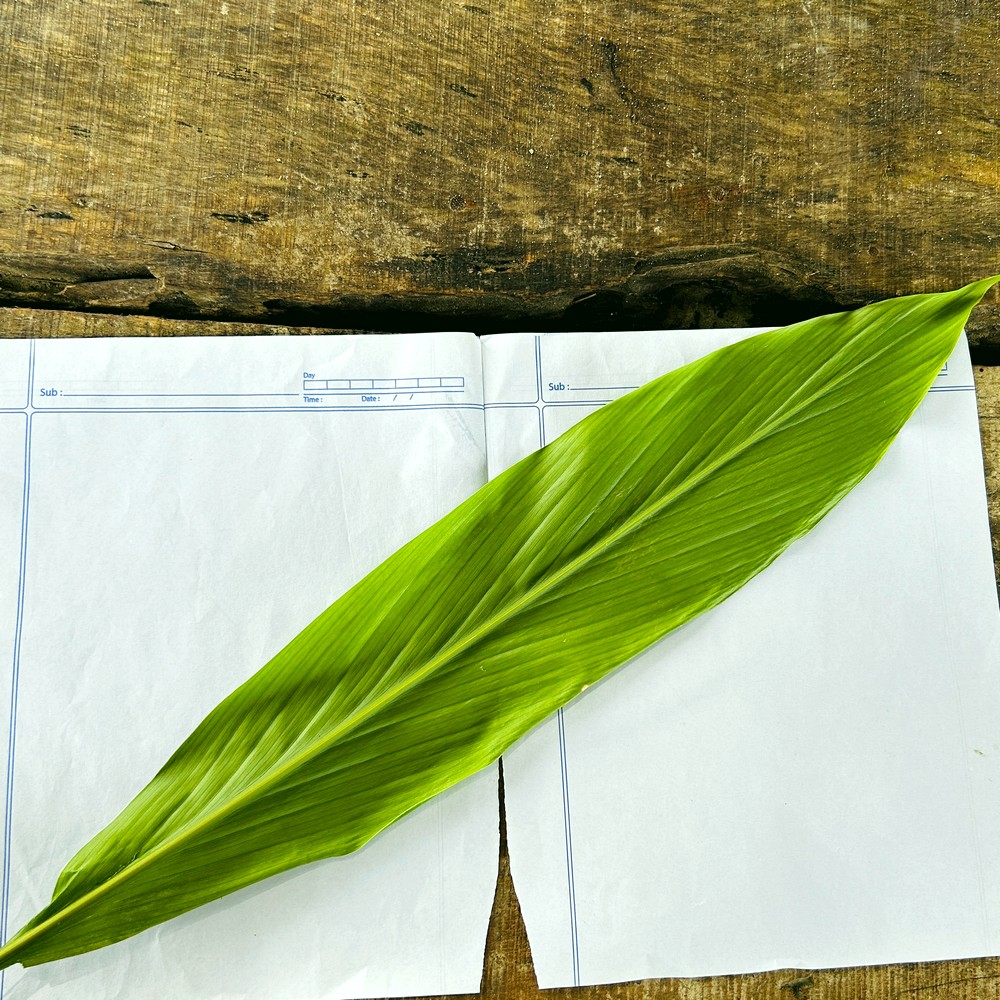
Label: Healthy Leaf